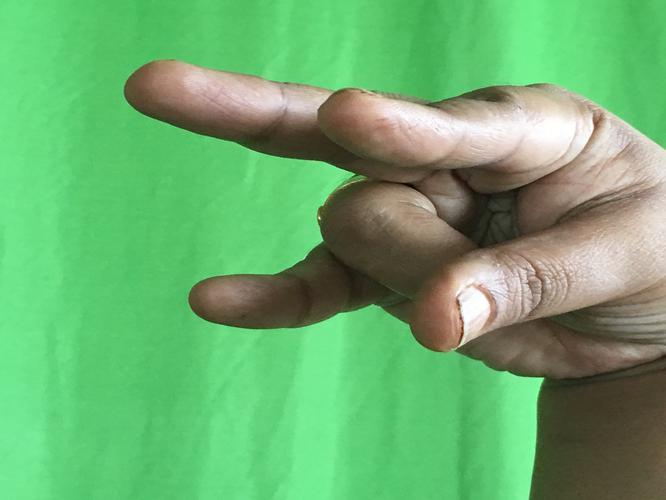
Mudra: Kangulam
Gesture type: single_hand